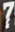
Number: 7